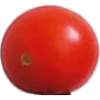
Label: Tomato Cherry Red 1